Seoul

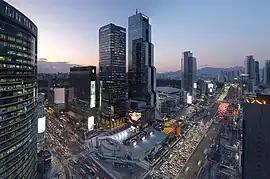
Gangnam Commercial Area

Seoul has a large quantity of parks. One of the most famous parks is Namsan Park, which offers recreational hiking and views of the downtown Seoul skyline, especially via its N Seoul Tower. Seoul Olympic Park, located in Songpa District and built to host the 1988 Summer Olympics, is the largest park. The areas near the stream Tancheon are popular for exercise. Cheonggyecheon also has spaces for recreation. In 2017 the Seoullo 7017 Skypark opened, spanning diagonally overtop Seoul Station.